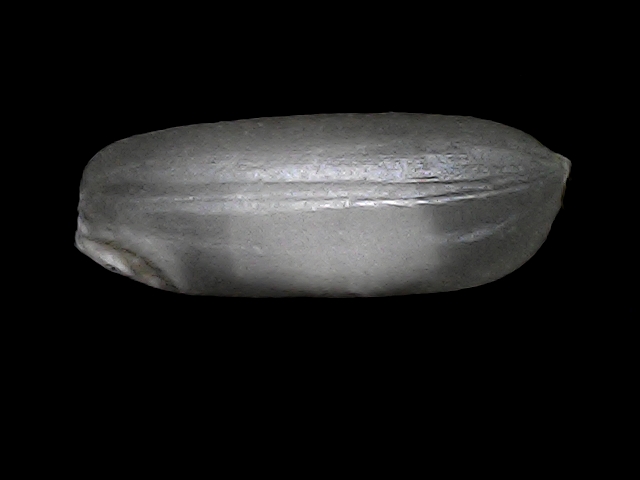
Rice variety: BRRI74